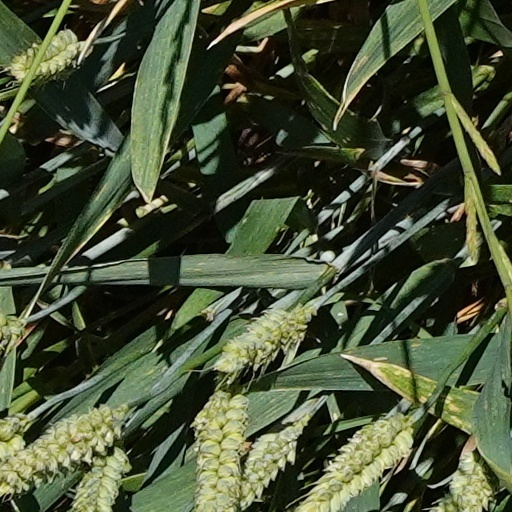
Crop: wheat